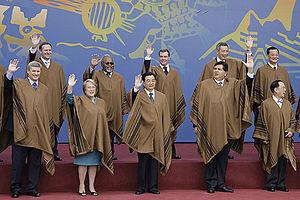
La Coopération économique pour l'Asie-Pacifique est un forum économique intergouvernemental visant à faciliter la croissance économique, la coopération, les échanges et l'investissement de la région Asie-Pacifique. Elle se réunit chaque année.